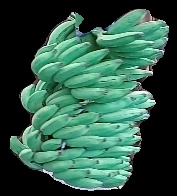
Variety: elakki-bale
Grade: grade1